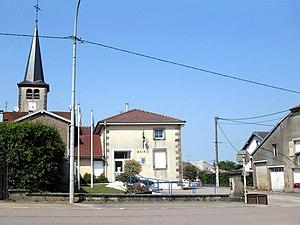
La mairie de Romont
Romont est une commune française située dans le département des Vosges en région Grand Est.